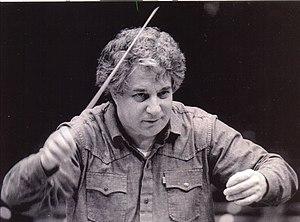
Iouri Mikhaïlovitch Aronovitch, né le 13 mai 1932 à Léningrad et mort le 31 octobre 2002 à Cologne, est un chef d'orchestre israélien d'origine russe.